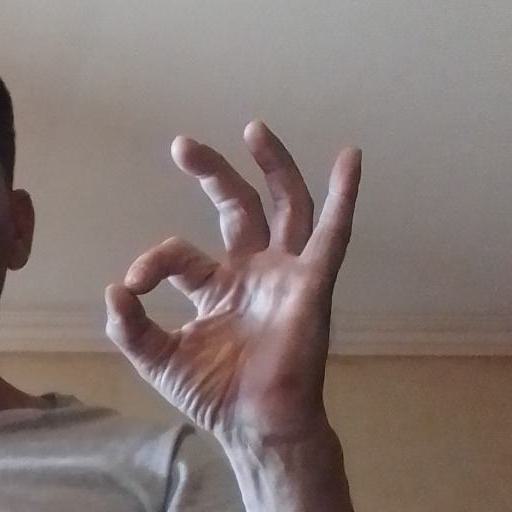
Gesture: ok